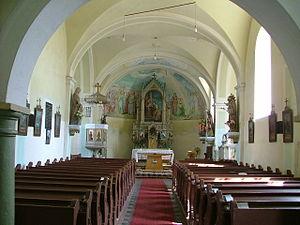
Újkér est un village et une commune du comitat de Győr-Moson-Sopron en Hongrie.